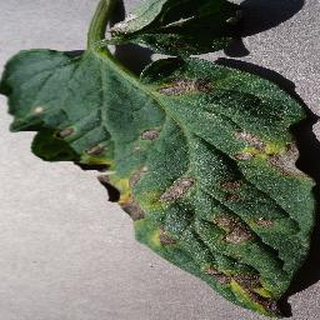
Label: tomato_early_blight